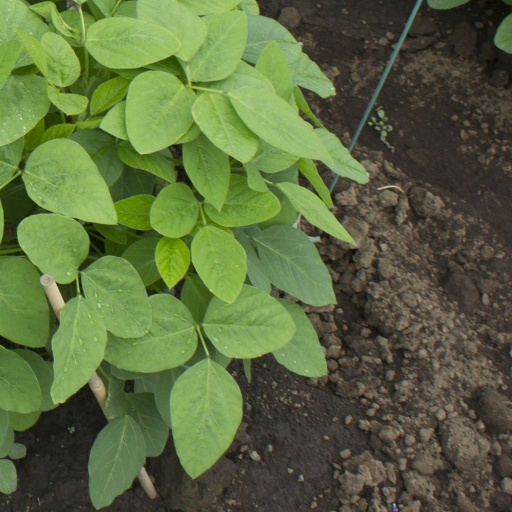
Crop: soybean